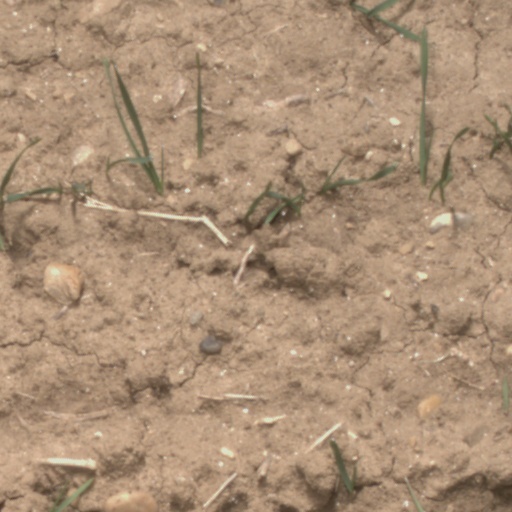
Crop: wheat